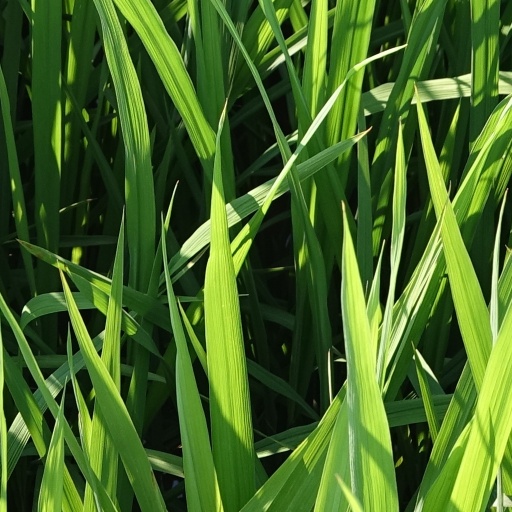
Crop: rice